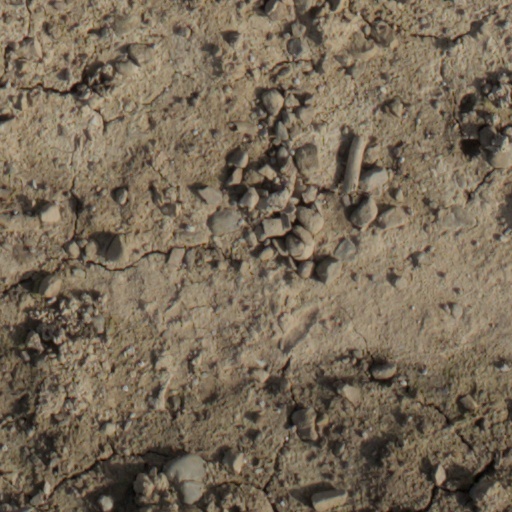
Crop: wheat